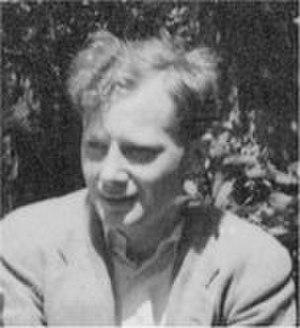
John Henry Constantine Whitehead, né le 11 novembre 1904 à Madras en Inde et mort le 8 mai 1960 à Princeton dans le New Jersey, connu sous le prénom d'Henry, est un mathématicien britannique qui fut un des fondateurs de la théorie de l'homotopie. C'est le neveu d'Alfred North Whitehead.